Axel Nicolai Herlofson

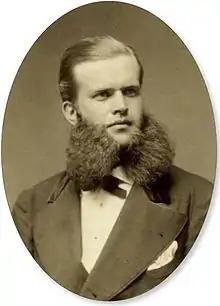
Axel Nicolai Herlofson

Axel Nicolai Herlofson (29 August 1845 in Østre Moland – 1910 in Christiania) was a Norwegian fraudster who is known for causing the Arendal crash, after defrauding customers and co-owners of Arendals Privatbank which he had co-founded in 1874. His scheme had some similarities to a Ponzi scheme, and he had systemically falsified the bank's accounts for several years to cover up being insolvent. In 1886 the bank went bankrupt, and an investigation of Herlofson was initiated. He attempted to flee the country, but was arrested in the last minute and sentenced to six years imprisonment with hard labour, which he served in Norway's strictest prison at Akershus Fortress. He died in Christiania.